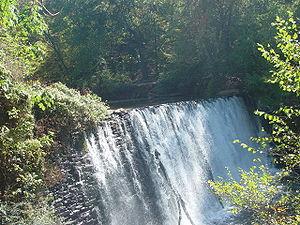
Roswell est une ville située dans le nord du comté de Fulton, en Géorgie. Il s'agit d'une banlieue aisée situé au nord de la capitale de l'État d'Atlanta. Roswell est la huitième plus grande ville de Géorgie avec une population de 88 346 selon le recensement de 2010 des États-Unis.